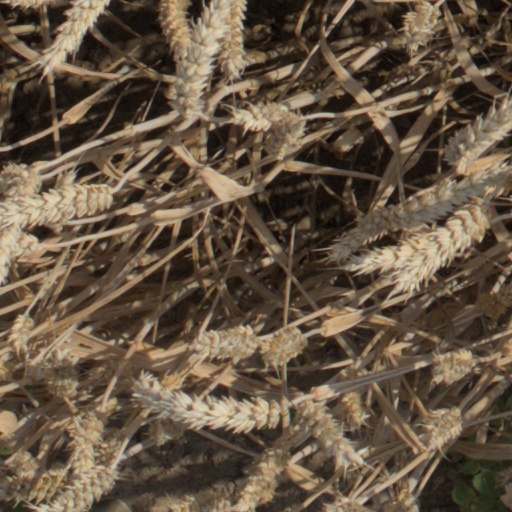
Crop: wheat